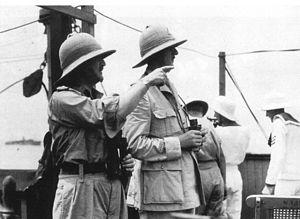
Ce qui suit est l'ordre de bataille des forces navales en présence lors de la bataille de Dakar, pendant l'opération Menace, qui opposa du 23 au 25 septembre 1940, les Forces françaises libres commandées personnellement par le général de Gaulle et les forces navales britanniques commandées par le vice amiral John Cunningham d'une part, et les forces navales françaises sous le commandement du vice-amiral Lacroix, sous l'autorité du gouverneur général Boisson, d'autre part.